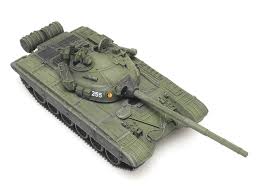
Label: Tank